North-West Rebellion

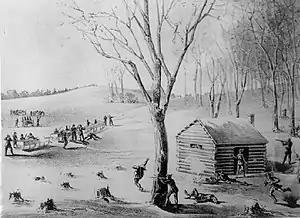
In March 1885, a skirmish broke out between the Canadian Militia, the North-West Mounted Police (NWMP), and Métis and aboriginal warriors.

Hearing that rebels had seized Duck Lake, a settlement near Batoche, a force of 90 Prince Albert Volunteers and North-West Mounted Police, led by their superintendent Leif Newry Fitzroy Crozier, set off from Fort Carlton on March 26 to confront the rebels. They were stopped and turned back by 150 to 200 Métis and Aboriginal fighters, under the command of Gabriel Dumont, in the Battle of Duck Lake.